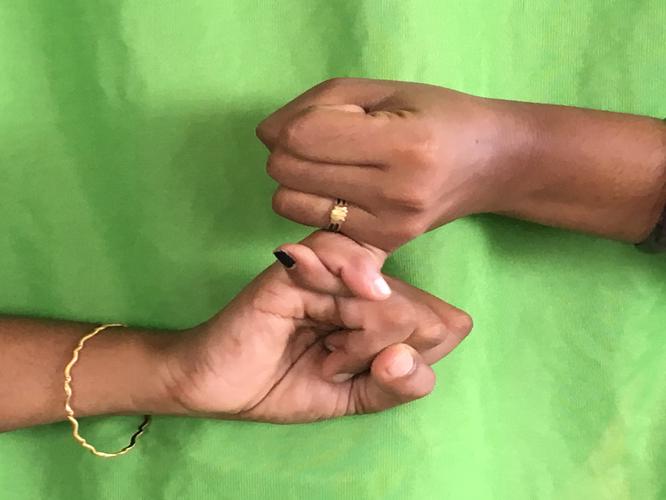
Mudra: Kilaka
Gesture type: double_hand